Aquarium

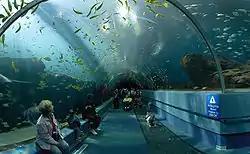
Photo looking upward through -diameter glass tube into a fish-filled aquarium

An aquarium can range from a small glass bowl containing less than of water to immense public aquaria that house entire ecosystems such as kelp forests. Relatively large home aquaria resist rapid fluctuations of temperature and pH, allowing for greater system stability. Beginner aquarists are advised to consider larger tanks to begin with, as controlling water parameters in smaller tanks can prove difficult.